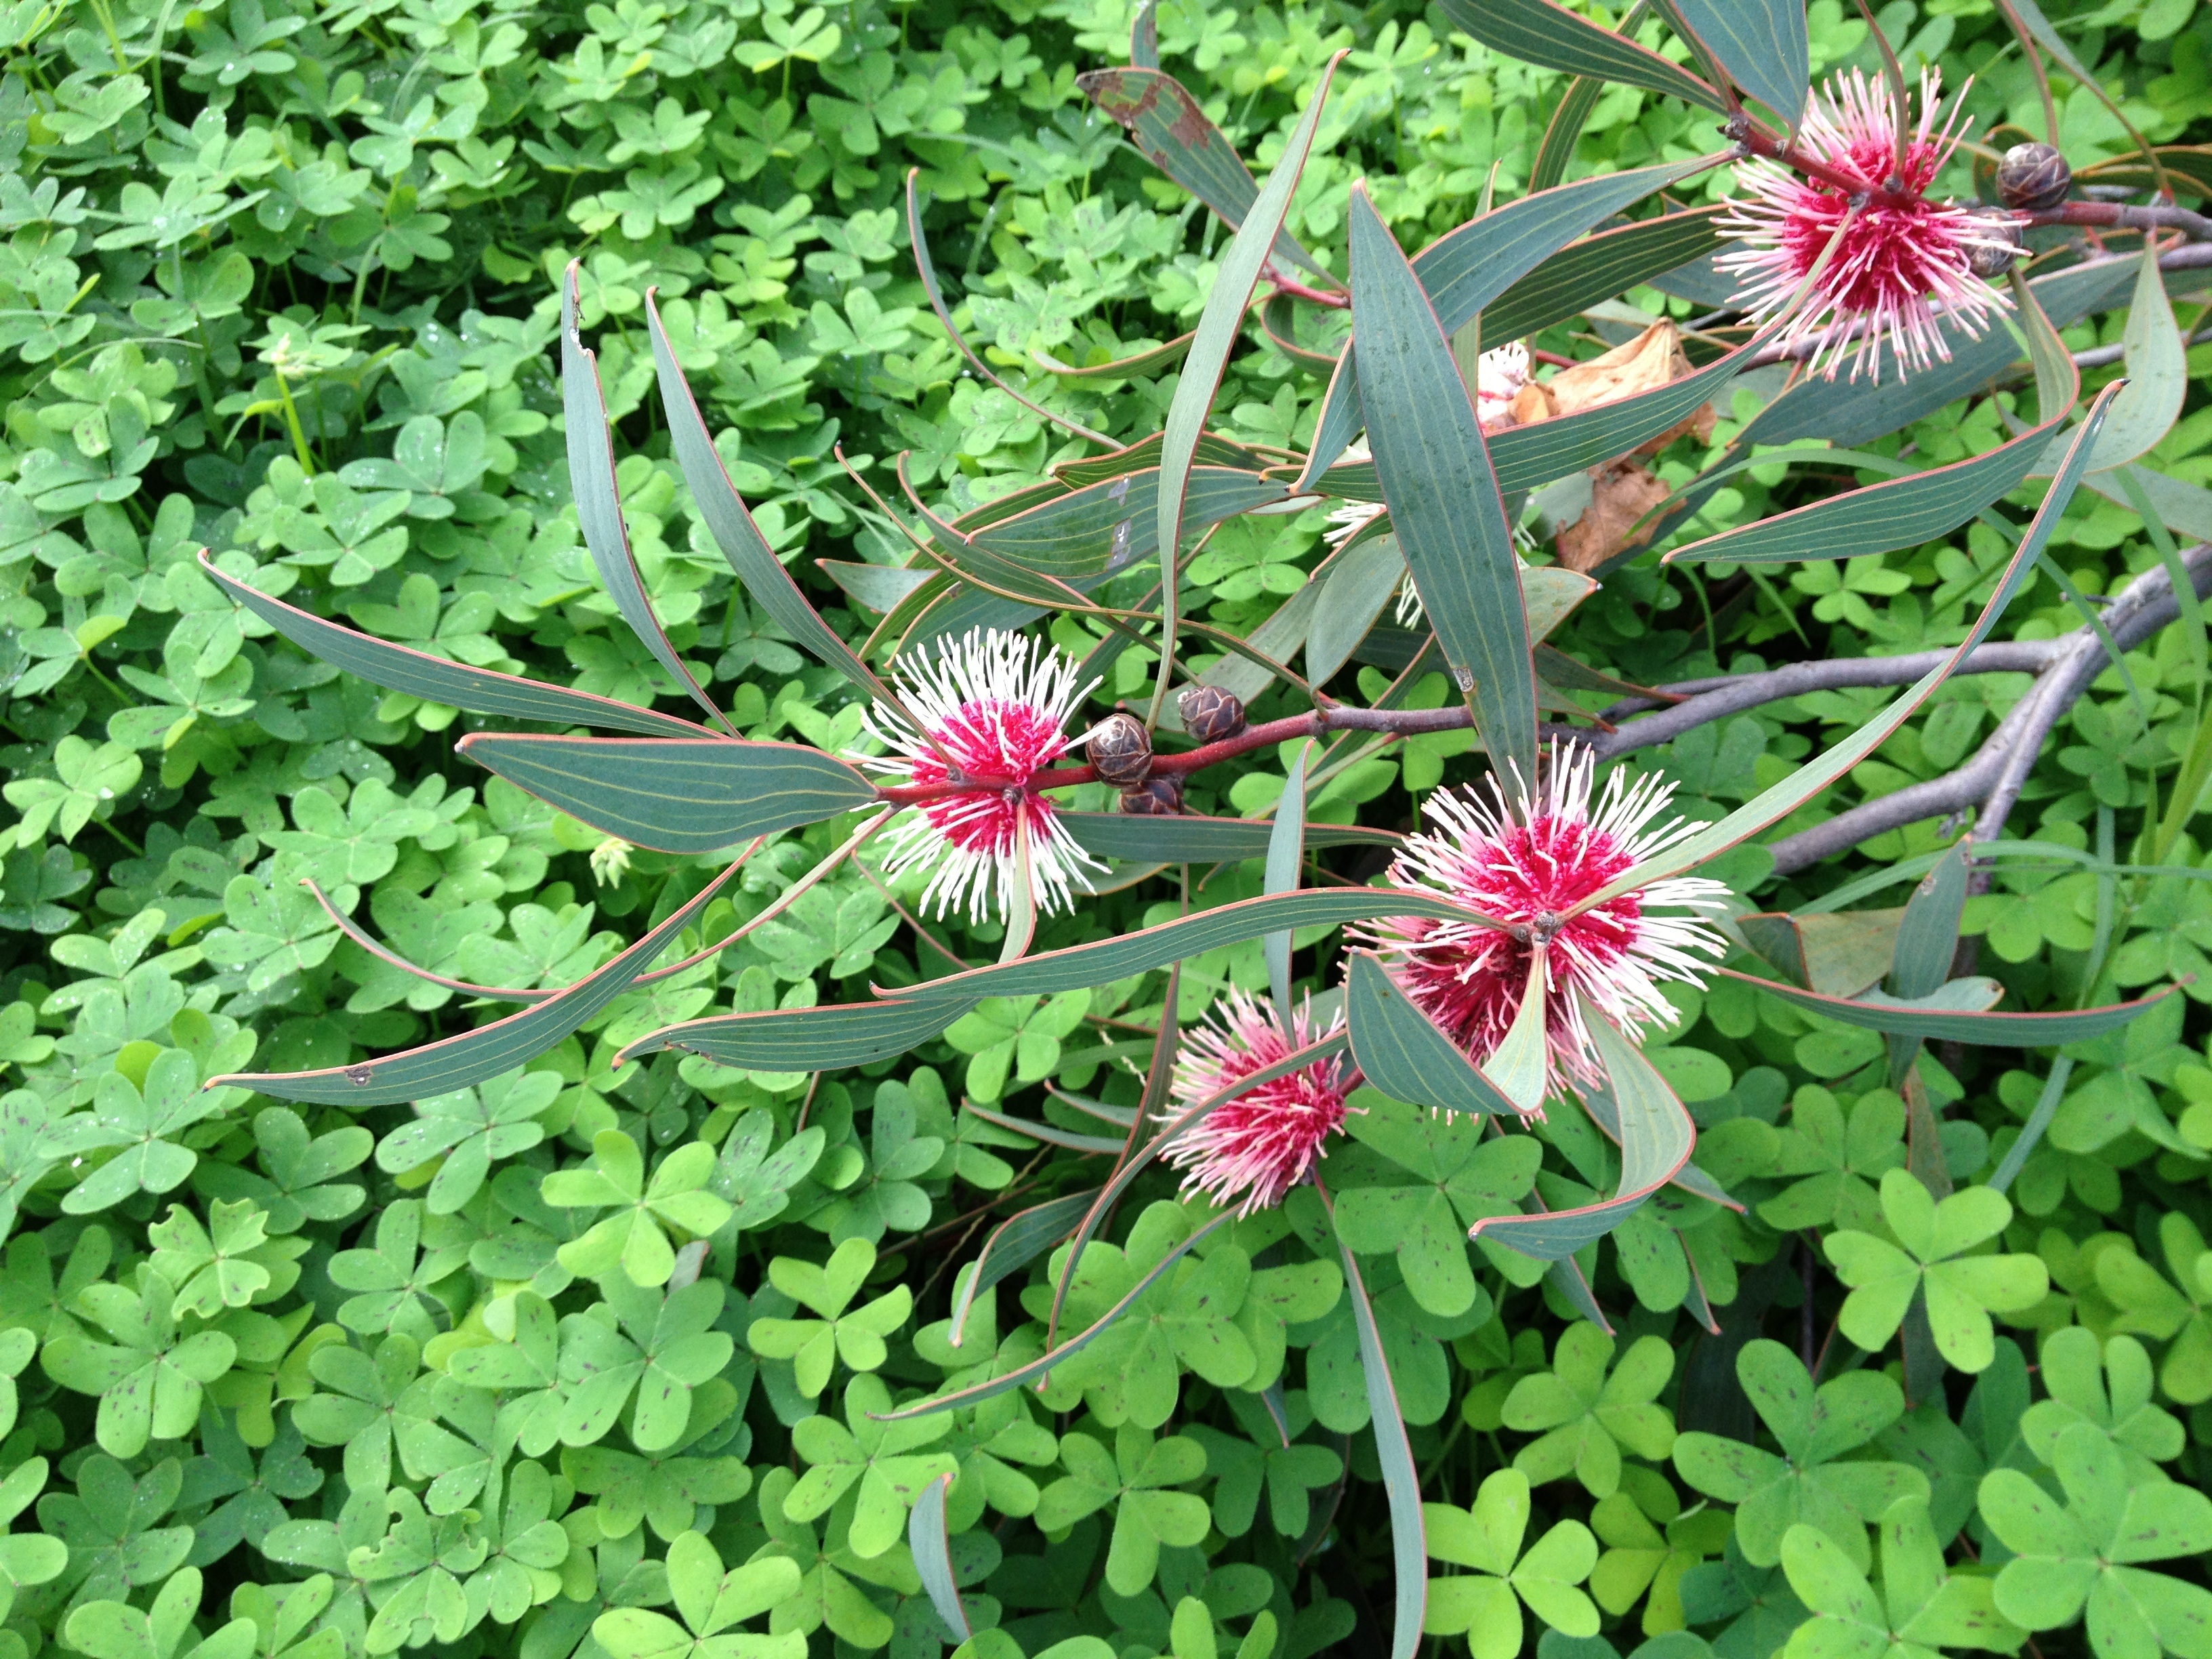
nature, blossom, plant, meadow, leaf, flower, petal, bloom, summer, floral, bush, spring, green, natural, fresh, botany, blooming, garden, flora, season, wildflower, australia, eucalyptus, design, coneflower, flowering plant, daisy family, annual plant, land plant